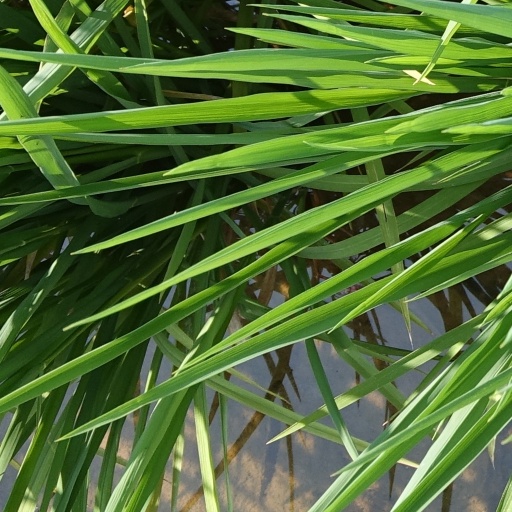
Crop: rice